Answer in natural language. Considering the relative positions, is Doorway (marked C) above or below abstract rectangle frame on wall (marked A)? Choose between the following options: below or above
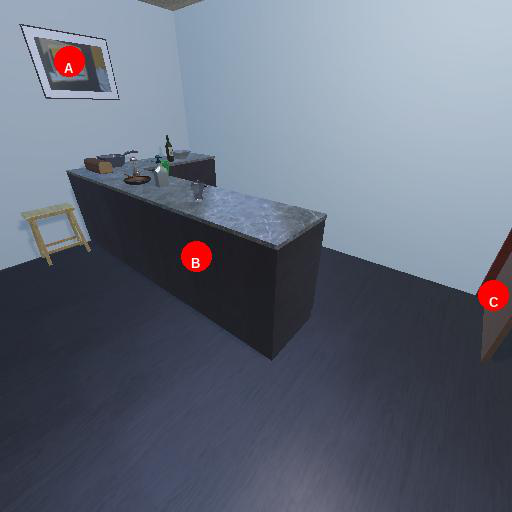
<answer>below</answer>